Joe Echols

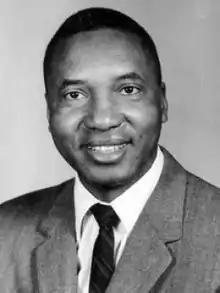

Joseph G. Echols (March 23, 1917 – March 28, 1977) was an American football coach, college athletics administrator, and Negro league baseball player.